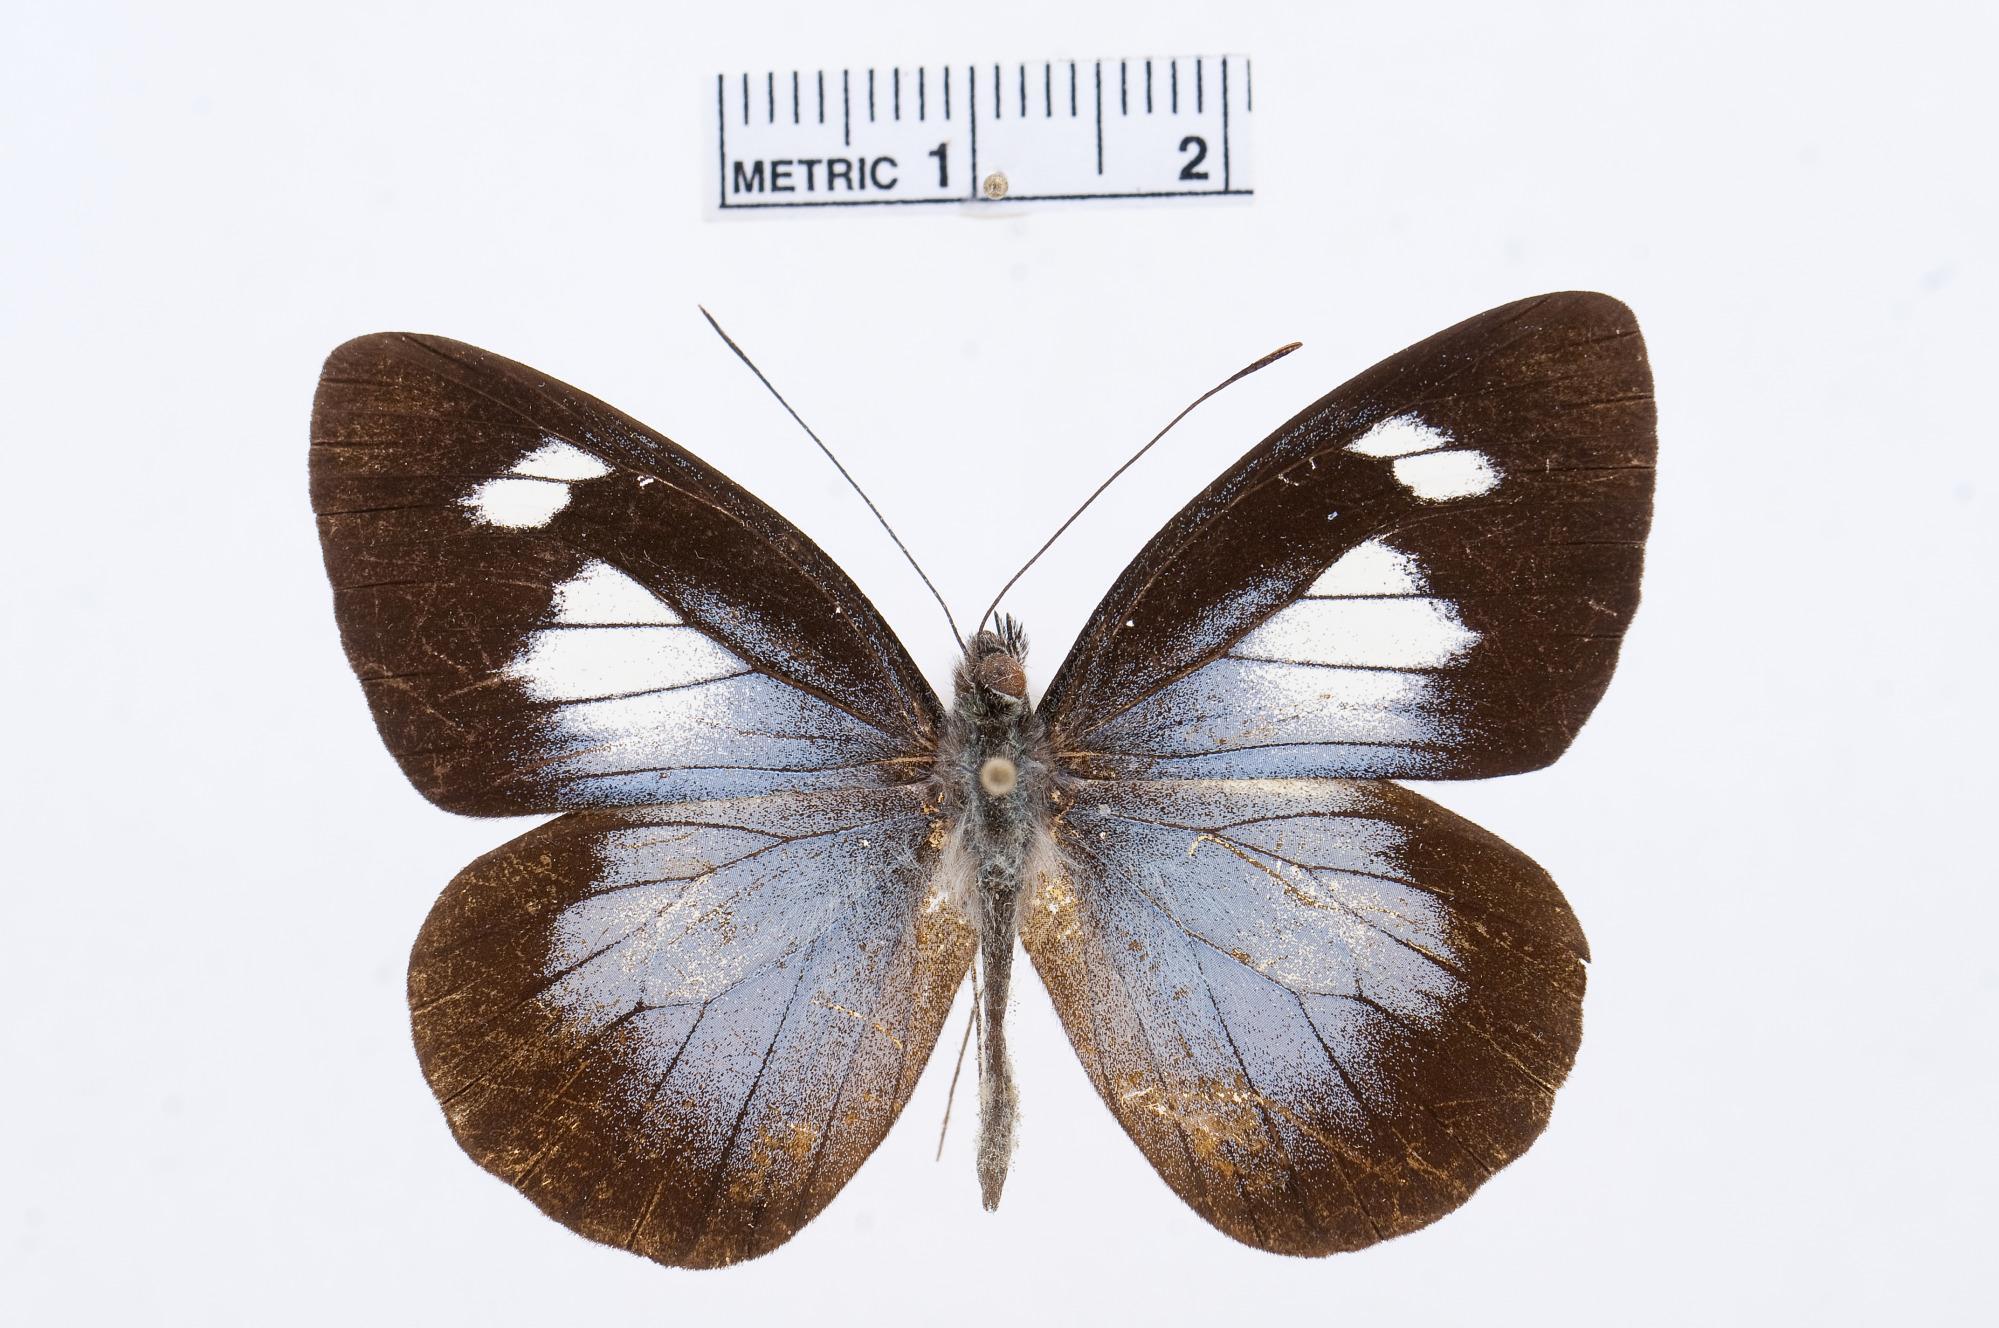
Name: Leptophobia caesia
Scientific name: Leptophobia caesia
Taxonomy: Animalia, Arthropoda, Hexapoda, Insecta, Lepidoptera, Pieridae, Pierinae